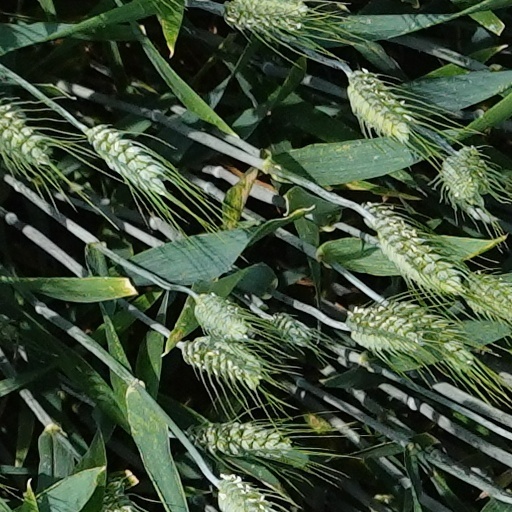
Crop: wheat